Günther Kaufmann

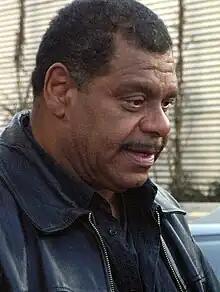
Kaufmann on 29 January 2009

Günther Kaufmann (16 June 1947 – 10 May 2012) was a German film actor best known for his association with director Rainer Werner Fassbinder. Fassbinder directed Kaufmann in a total of 14 films, casting him in leading and minor roles. Kaufmann was also romantically involved with the director for a time.